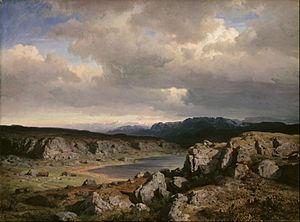
Ce que l'histoire de l'art appelle l'École de peinture de Düsseldorf est un groupe de peintres du XIXᵉ siècle formés à l'Académie des beaux-arts de Düsseldorf, qui y ont enseigné, de professeurs qui y ont suivi des leçons privées ou qui ont travaillé dans l'environnement proche de l'Académie.